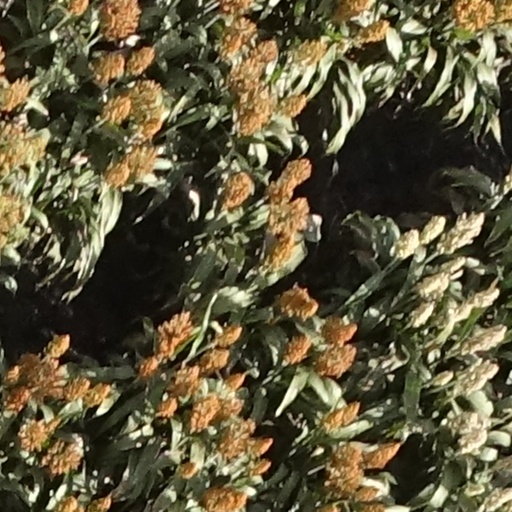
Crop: sorghum